Max Levien

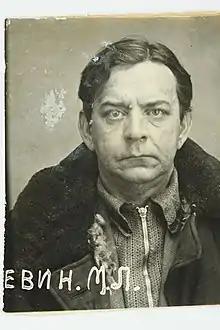
Photo of Levien after his arrest by the NKVD

Max Levien (21 May 1885 – 17 June 1937) was a leading German-Russian communist politician. He was one of the co-founders of the Communist Party of Germany (KPD). As the first party chairman of the KPD in Bavaria, he was in April 1919 one of the protagonists of the Bavarian Soviet Republic that emerged in the wake of the German November Revolution of 1918.